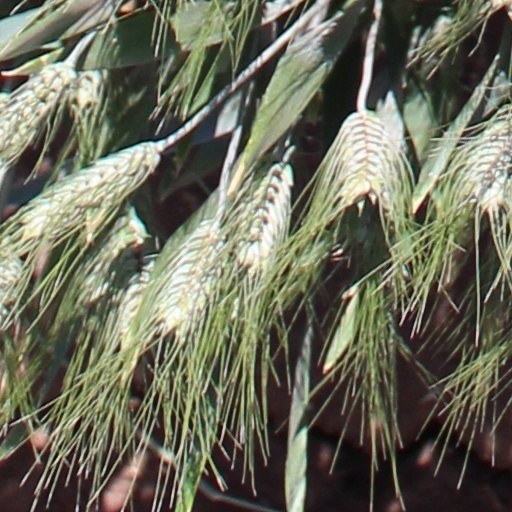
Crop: wheat